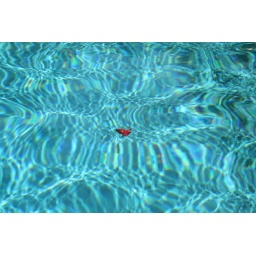
More photos from my time sitting out at the pool - I love the blue of the poolA flower floating by